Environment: real
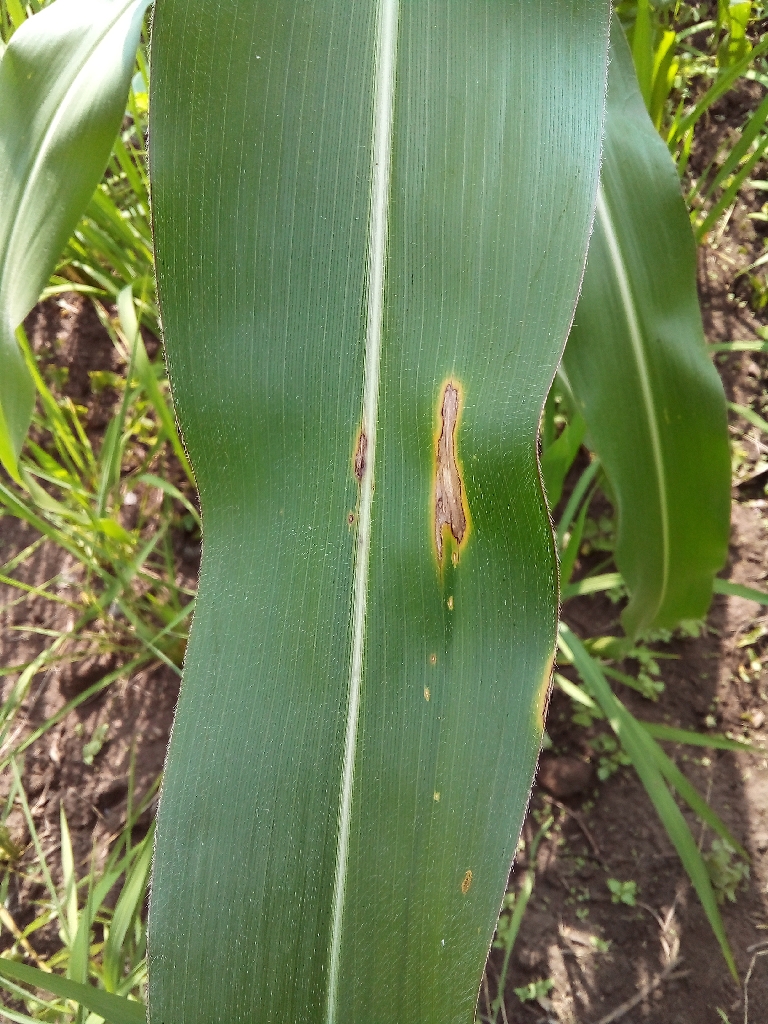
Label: northern_corn_leaf_blight